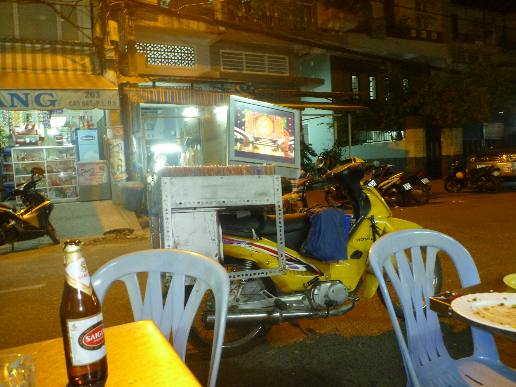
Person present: No